Walgreen Drug Store (Miami, Florida)

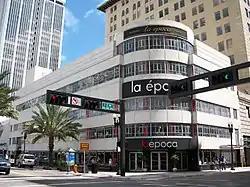

The Walgreen Drug Store (aka Walgreens) is a historic site in Miami, Florida. It is found at 200 East Flagler Street.